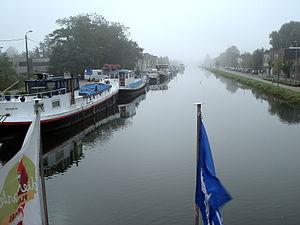
Le canal Louvain-Dyle est un canal belge à petit gabarit. Il relie Louvain à la section navigable de la Dyle.